Sirvan Khosravi

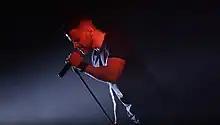
Sirvan Khosravi's concert in Tehran

Khosravi started to produce his second music album "Sa’ate 9" from 2005 and released it in 2009. He performed his first concert in February 2009. In 2012, he became very popular among Iranians by performing the end song of "Sakhteman Pezeshkan" or "Doctors' Building" show.